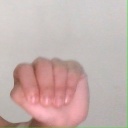
अक्षर: ठ